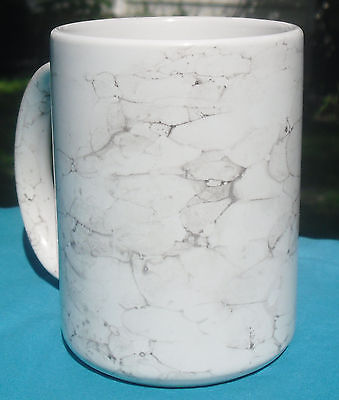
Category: mug